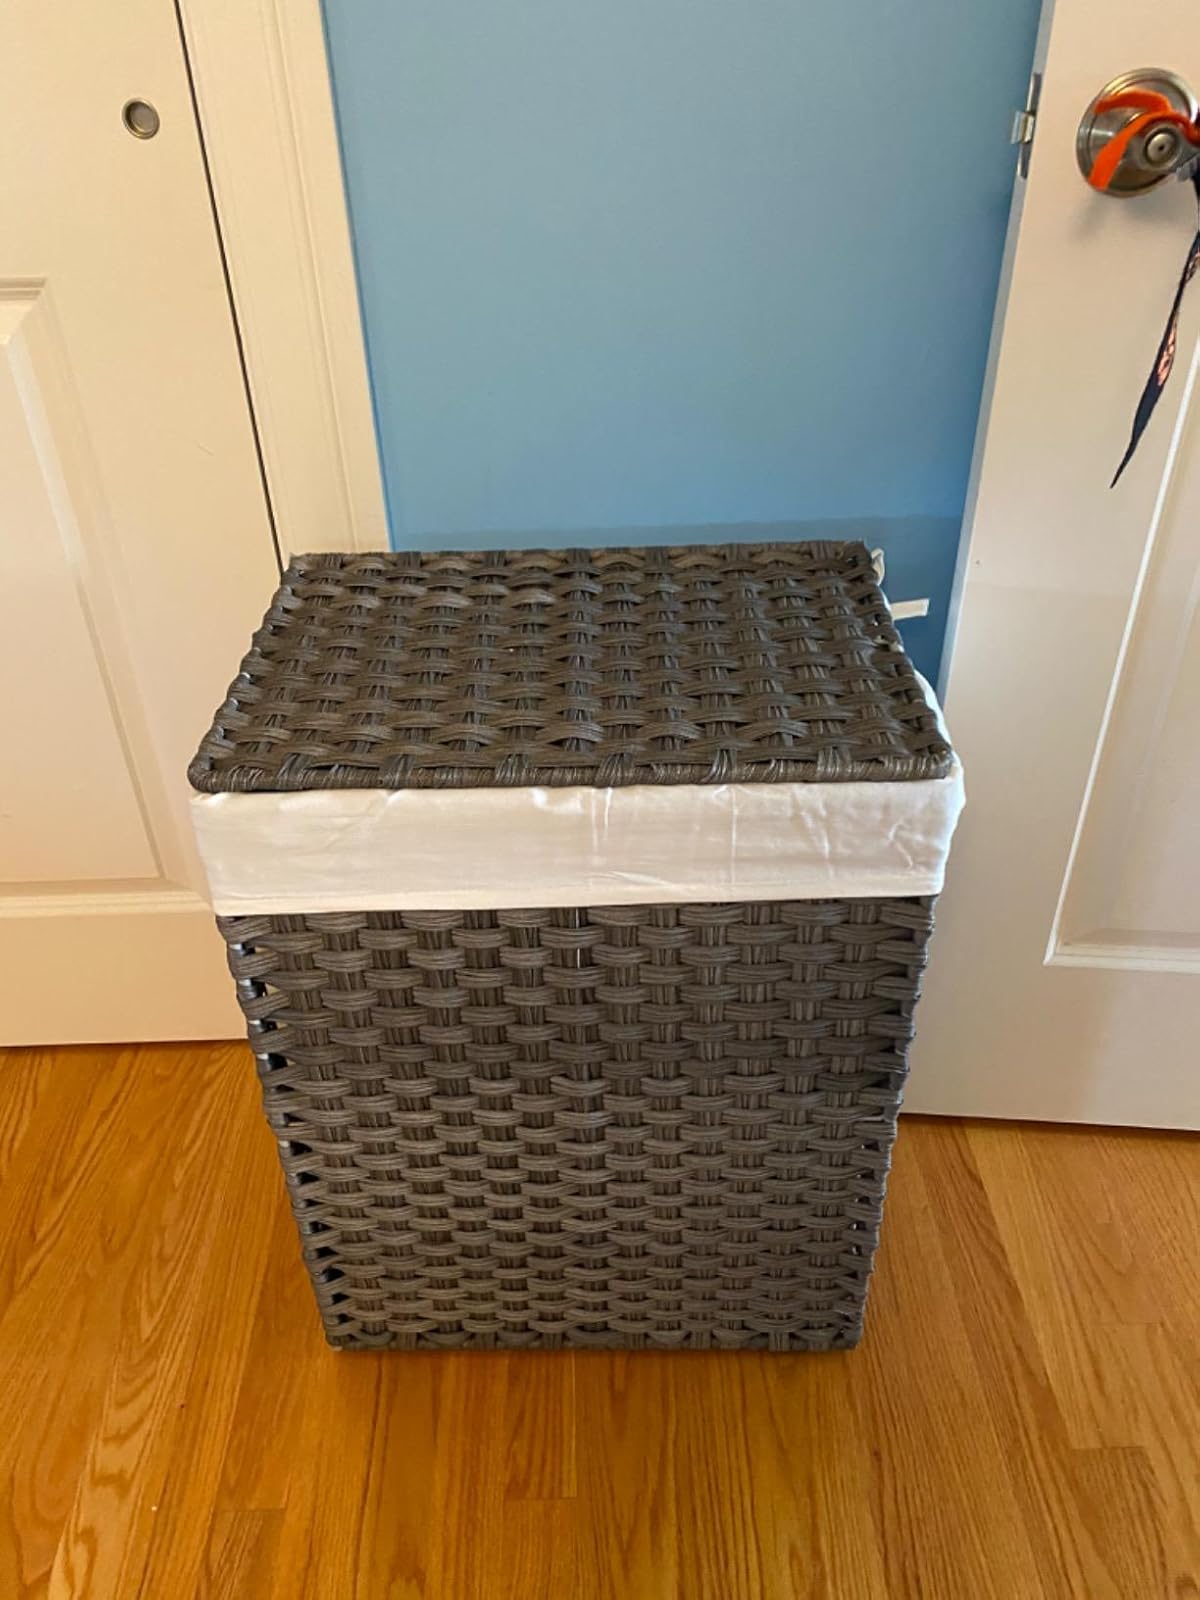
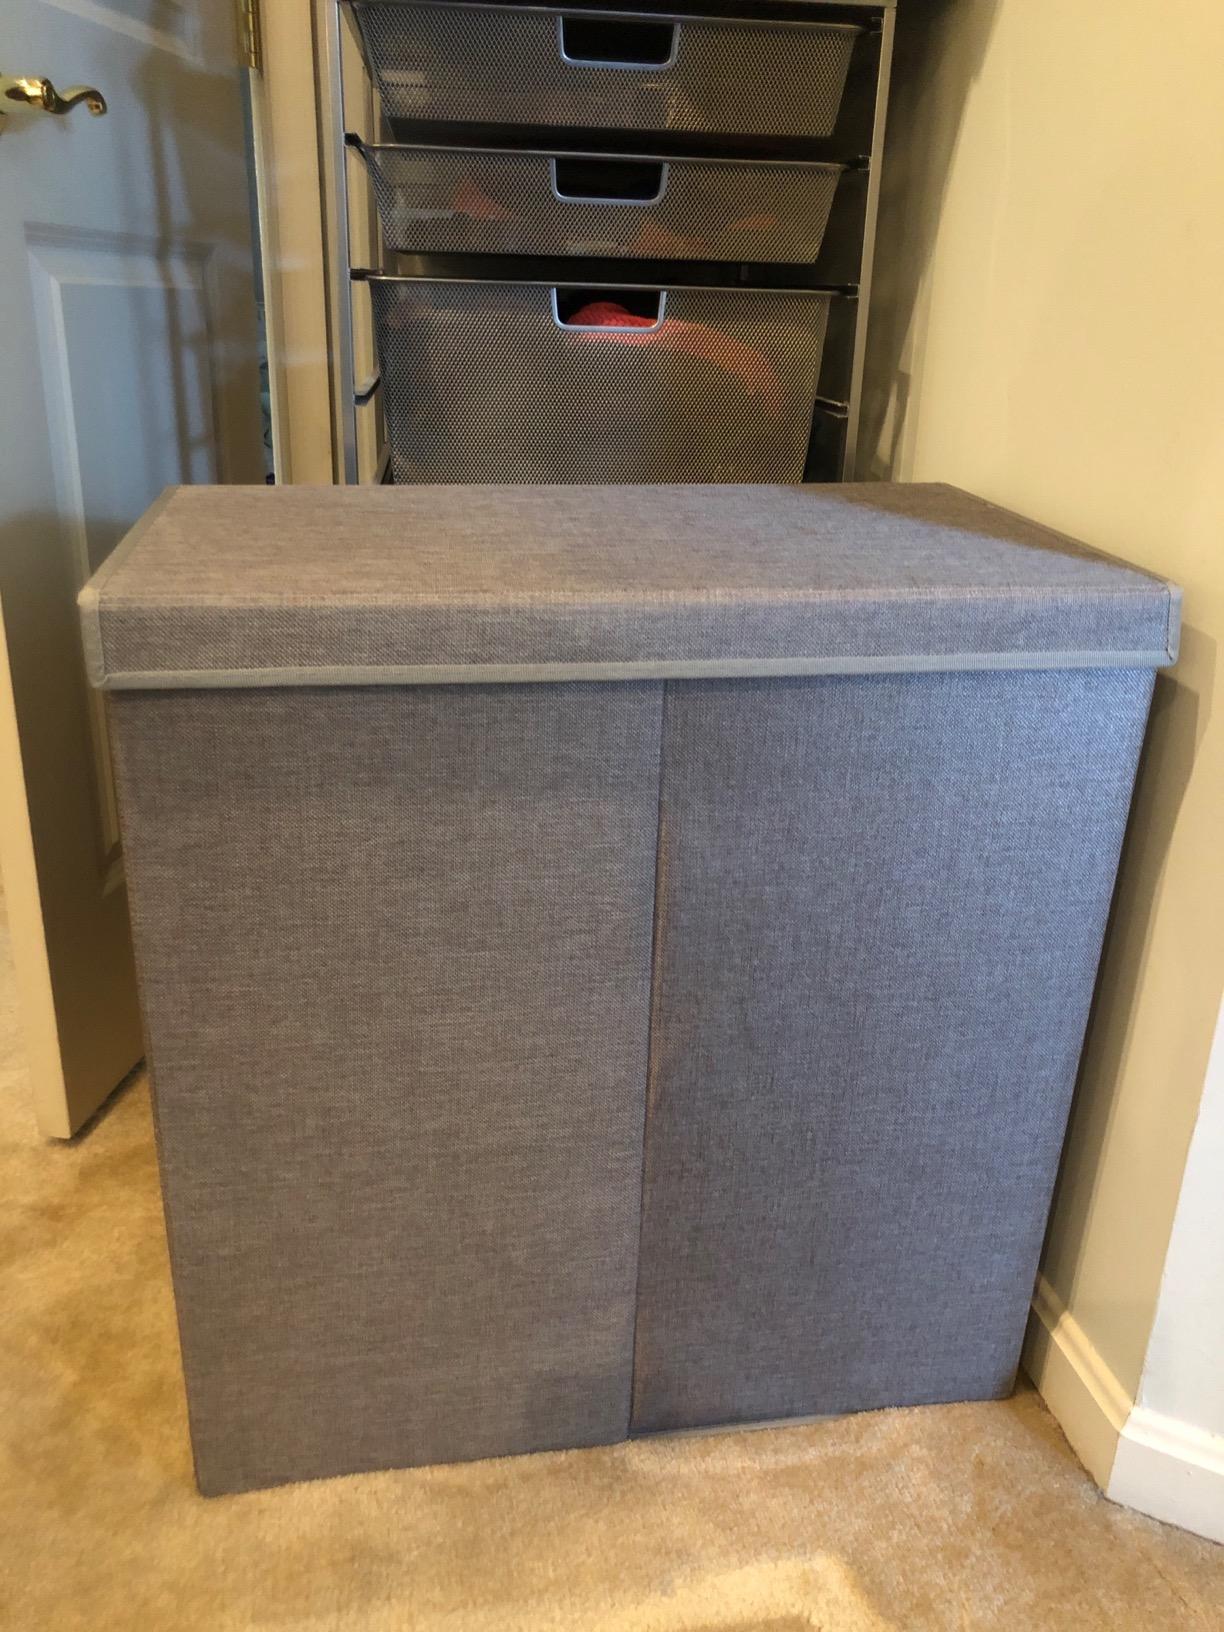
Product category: items_hamper
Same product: no